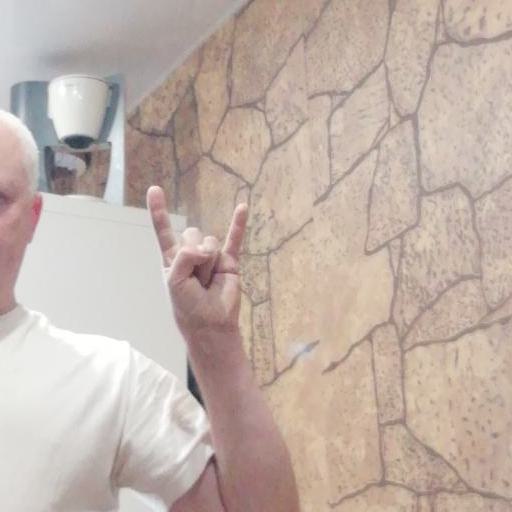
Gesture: rock